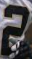
Number: 2